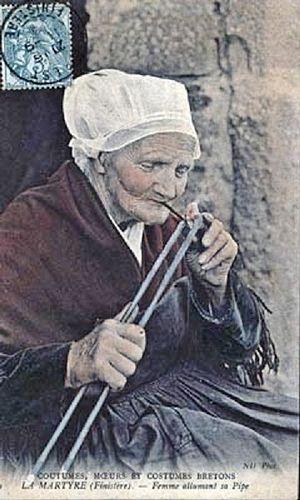
La Martyre
La Martyre [lamaʁtiʁ] est une commune du département du Finistère, dans la région Bretagne, en France.